Question: Please indicate a possible affordance area of hold_knife that can be used for holding
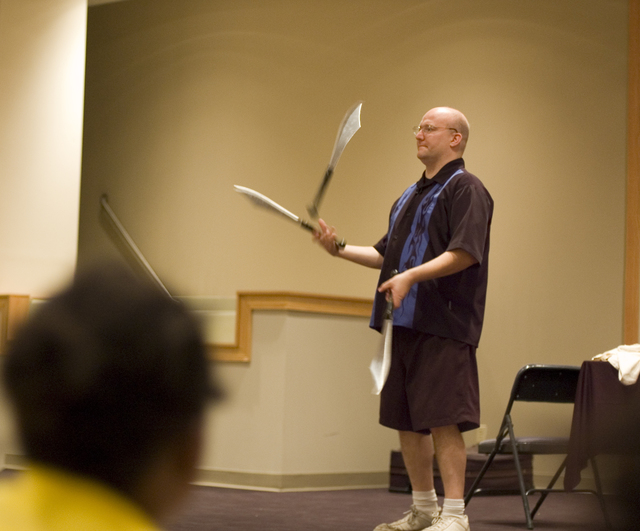
Answer: [306.765, 162.355, 333.908, 222.355]